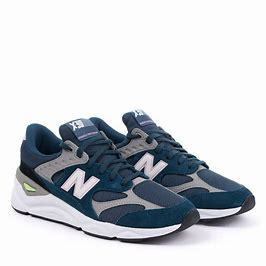
Brand: New
Model: Balance 90